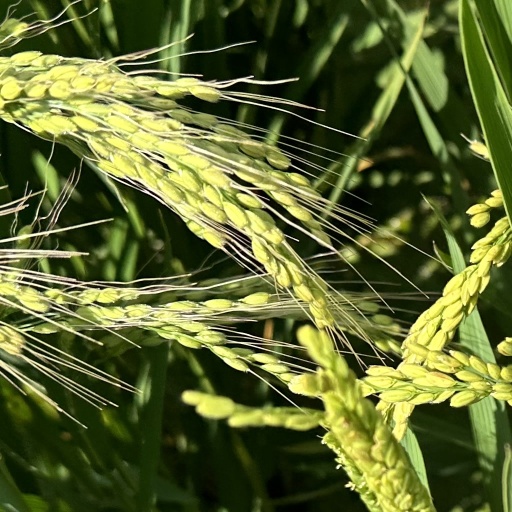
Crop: rice